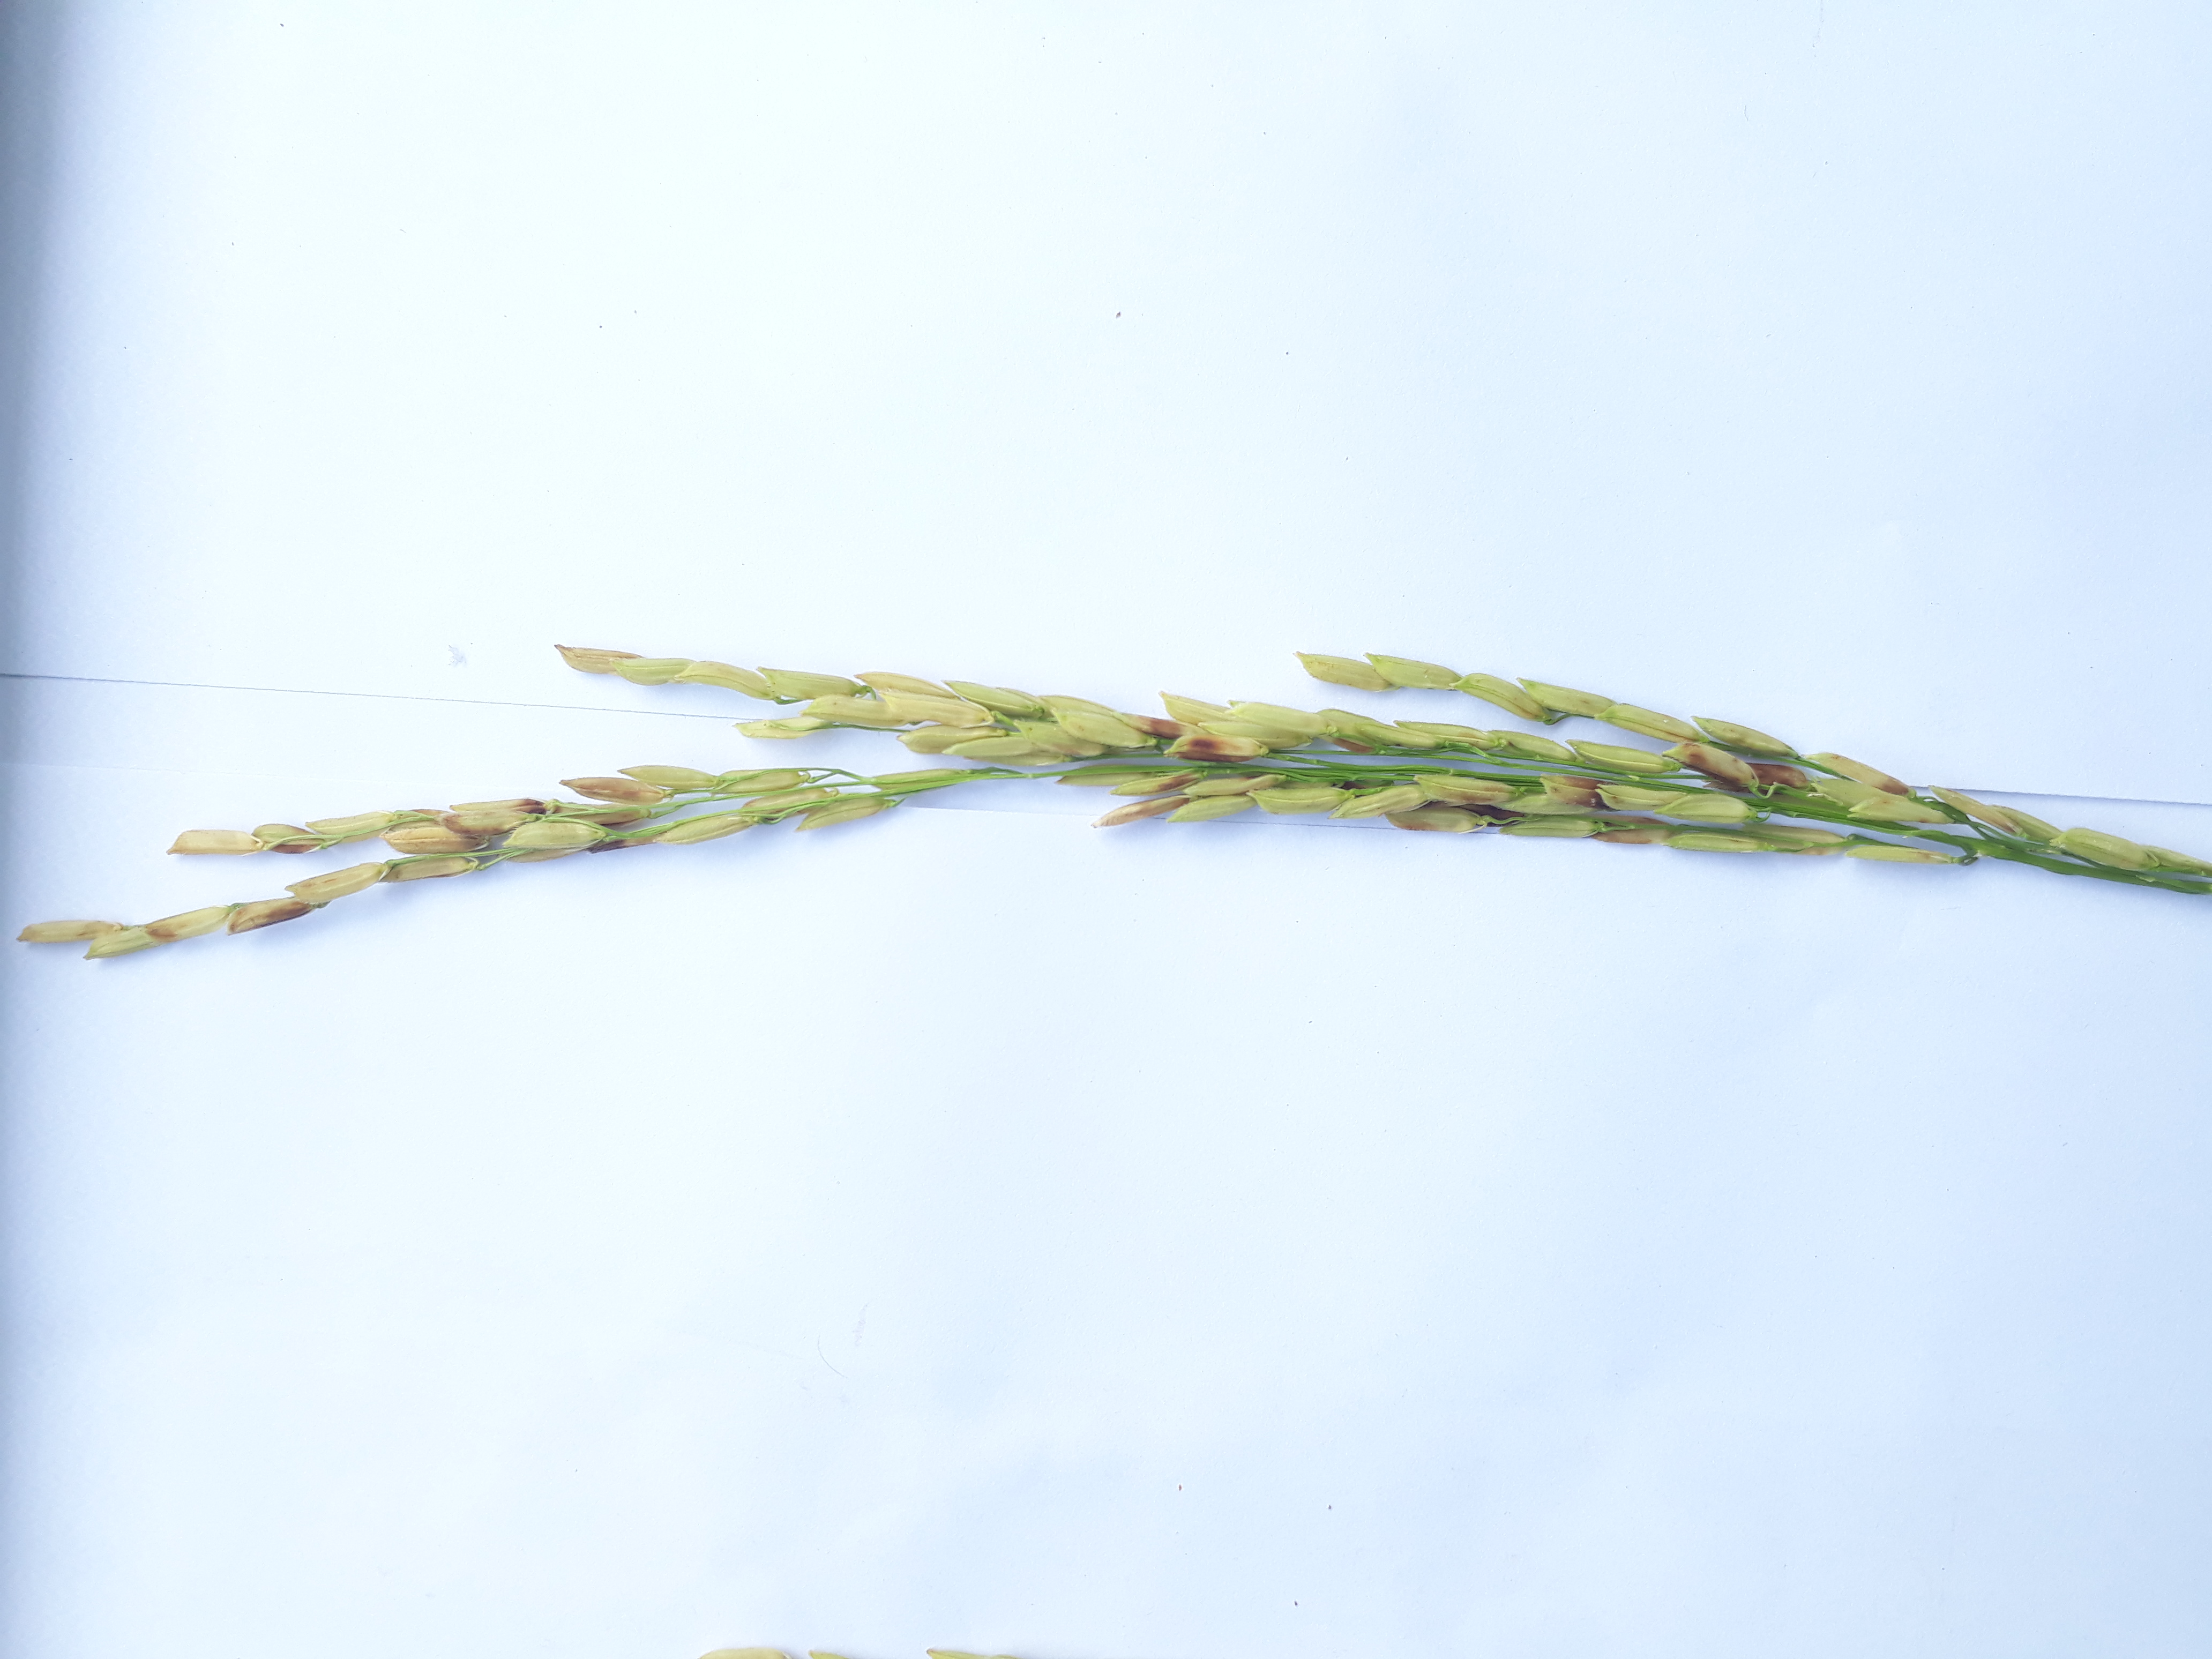
Label: Damaged